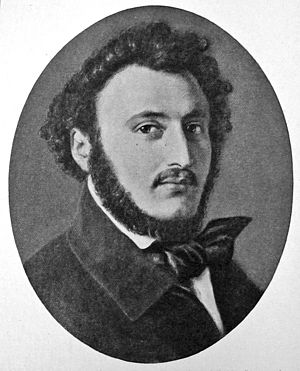
Meïr Aron Goldschmidt
Meïr Aron Goldschmidt
Meïr Aron Goldschmidt (1819-1887). Dansk-jødisk forfatter, satiriker og politisk iagttager.
Meïr Aron Goldschmidt var en dansk-jødisk forfatter, satiriker og politisk iagttager. Han var bror til Moritz Goldschmidt. Udgav det satiriske ugebrev Corsaren i 1840 – 1846, som var kendt for sin åbenmundethed og flabethed og derfor blev elsket, frygtet og hadet på alle fløje i den politiske debat. Tidsskriftet blev jævnligt konfiskeret af censuren, og Goldschmidt måtte i perioder udgive det bag dække af stråmænd. Goldschmidts årgange af Corsaren blev optrykt i faksimile i 1981 forsynet med udførlige registre m.m. Udgaven er komplet på nær et par numre som ikke har kunnet fremskaffes. I 1846 solgte Goldschmidt Corsaren, som blev ført videre af andre skribenter til 1855, hvor det lukkede på grund af manglende oplag.